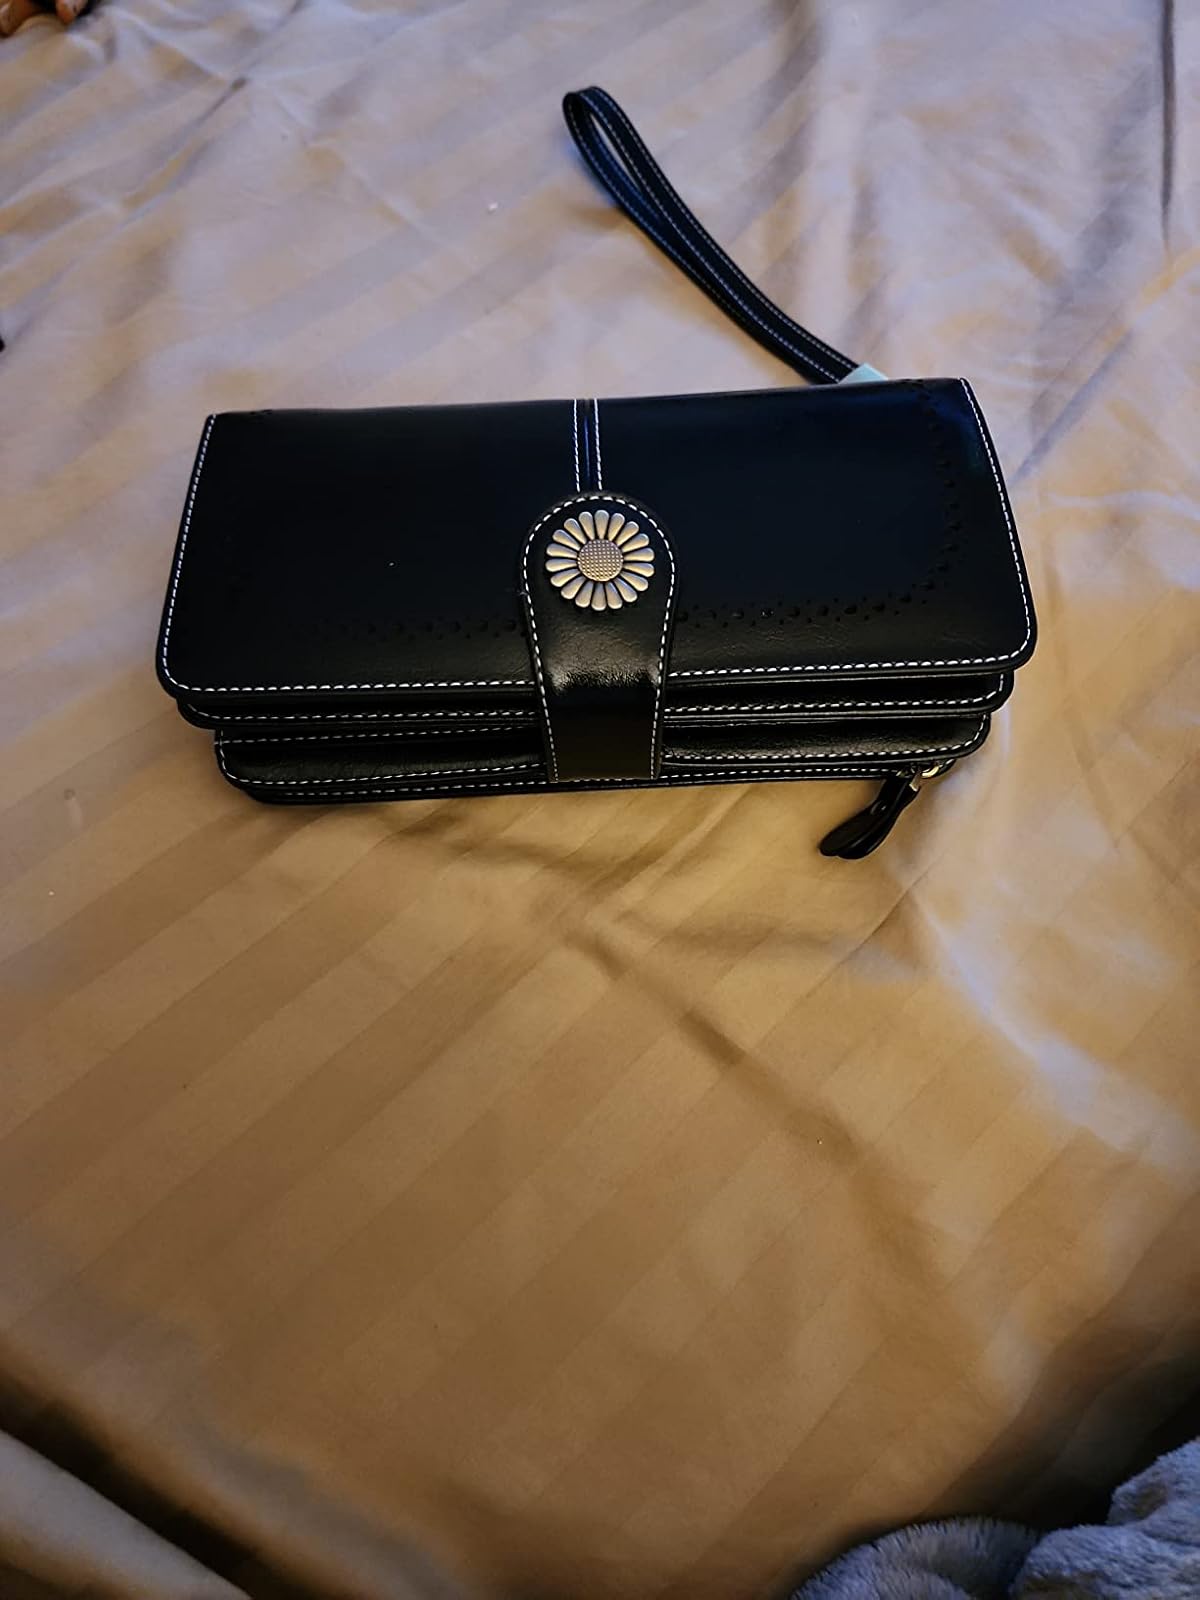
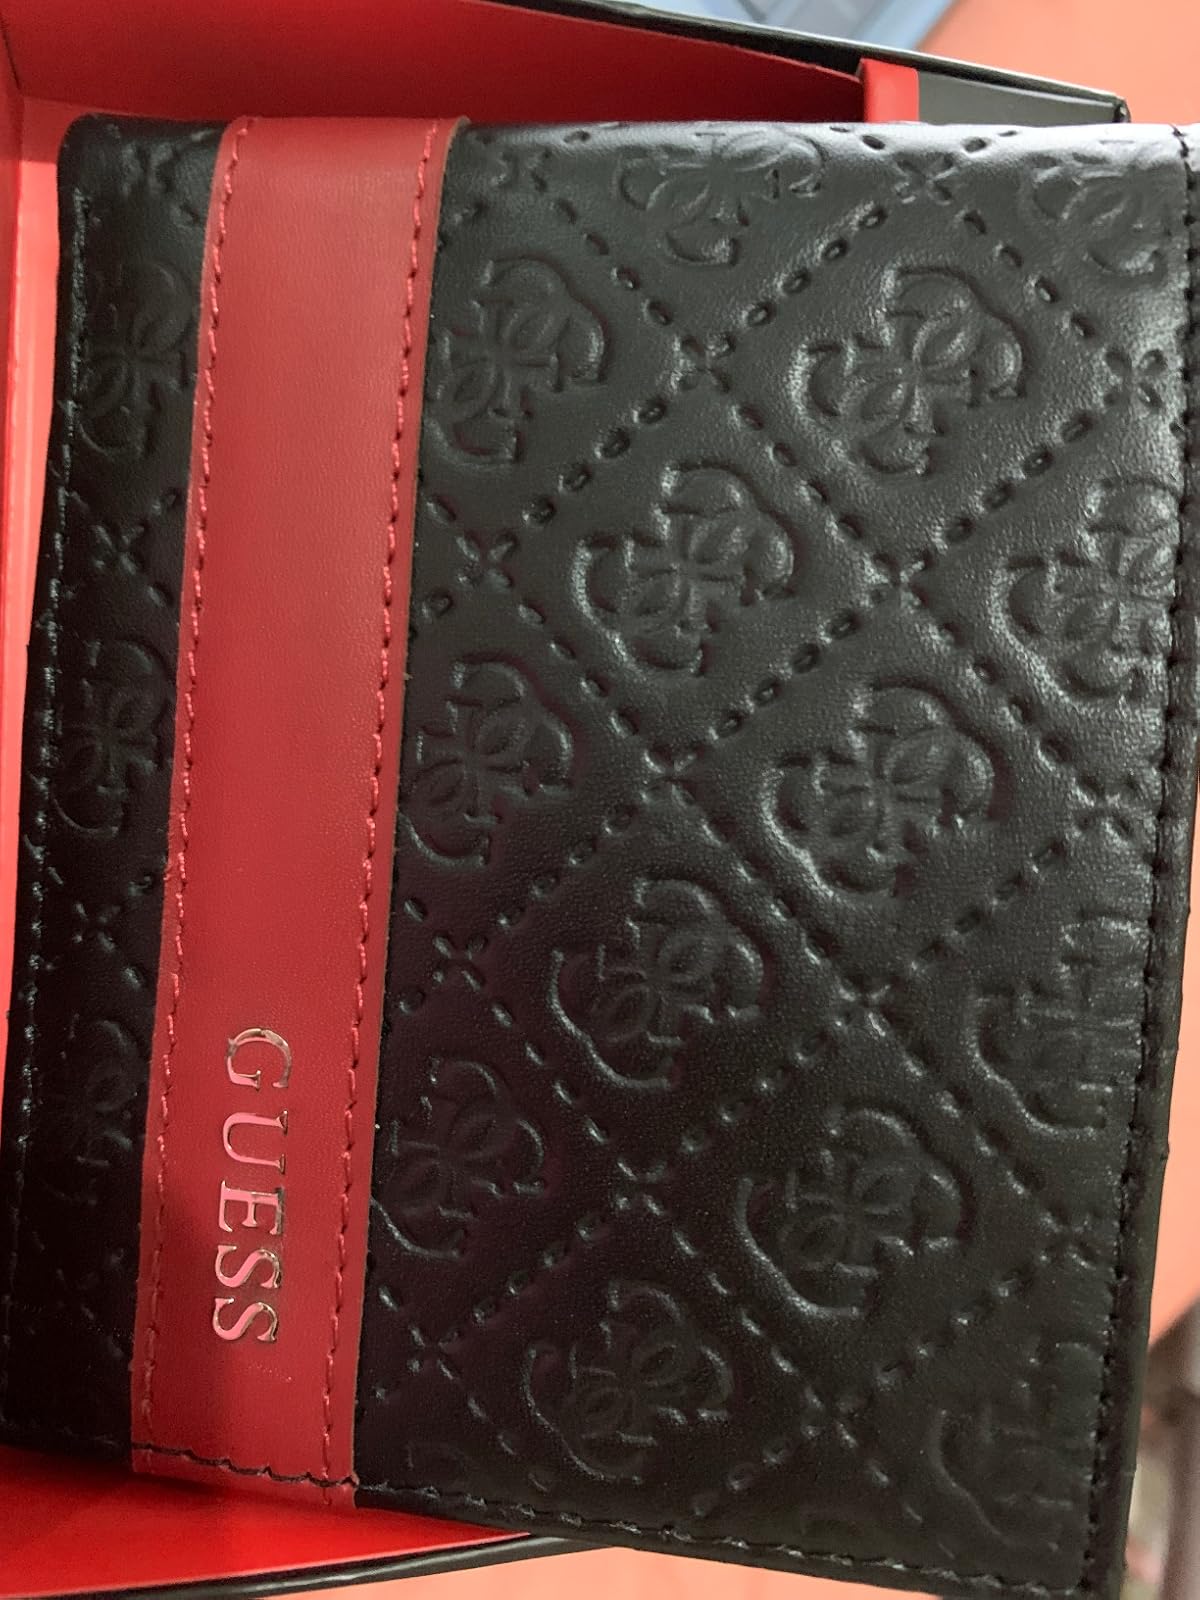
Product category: accessories_wallet
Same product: no